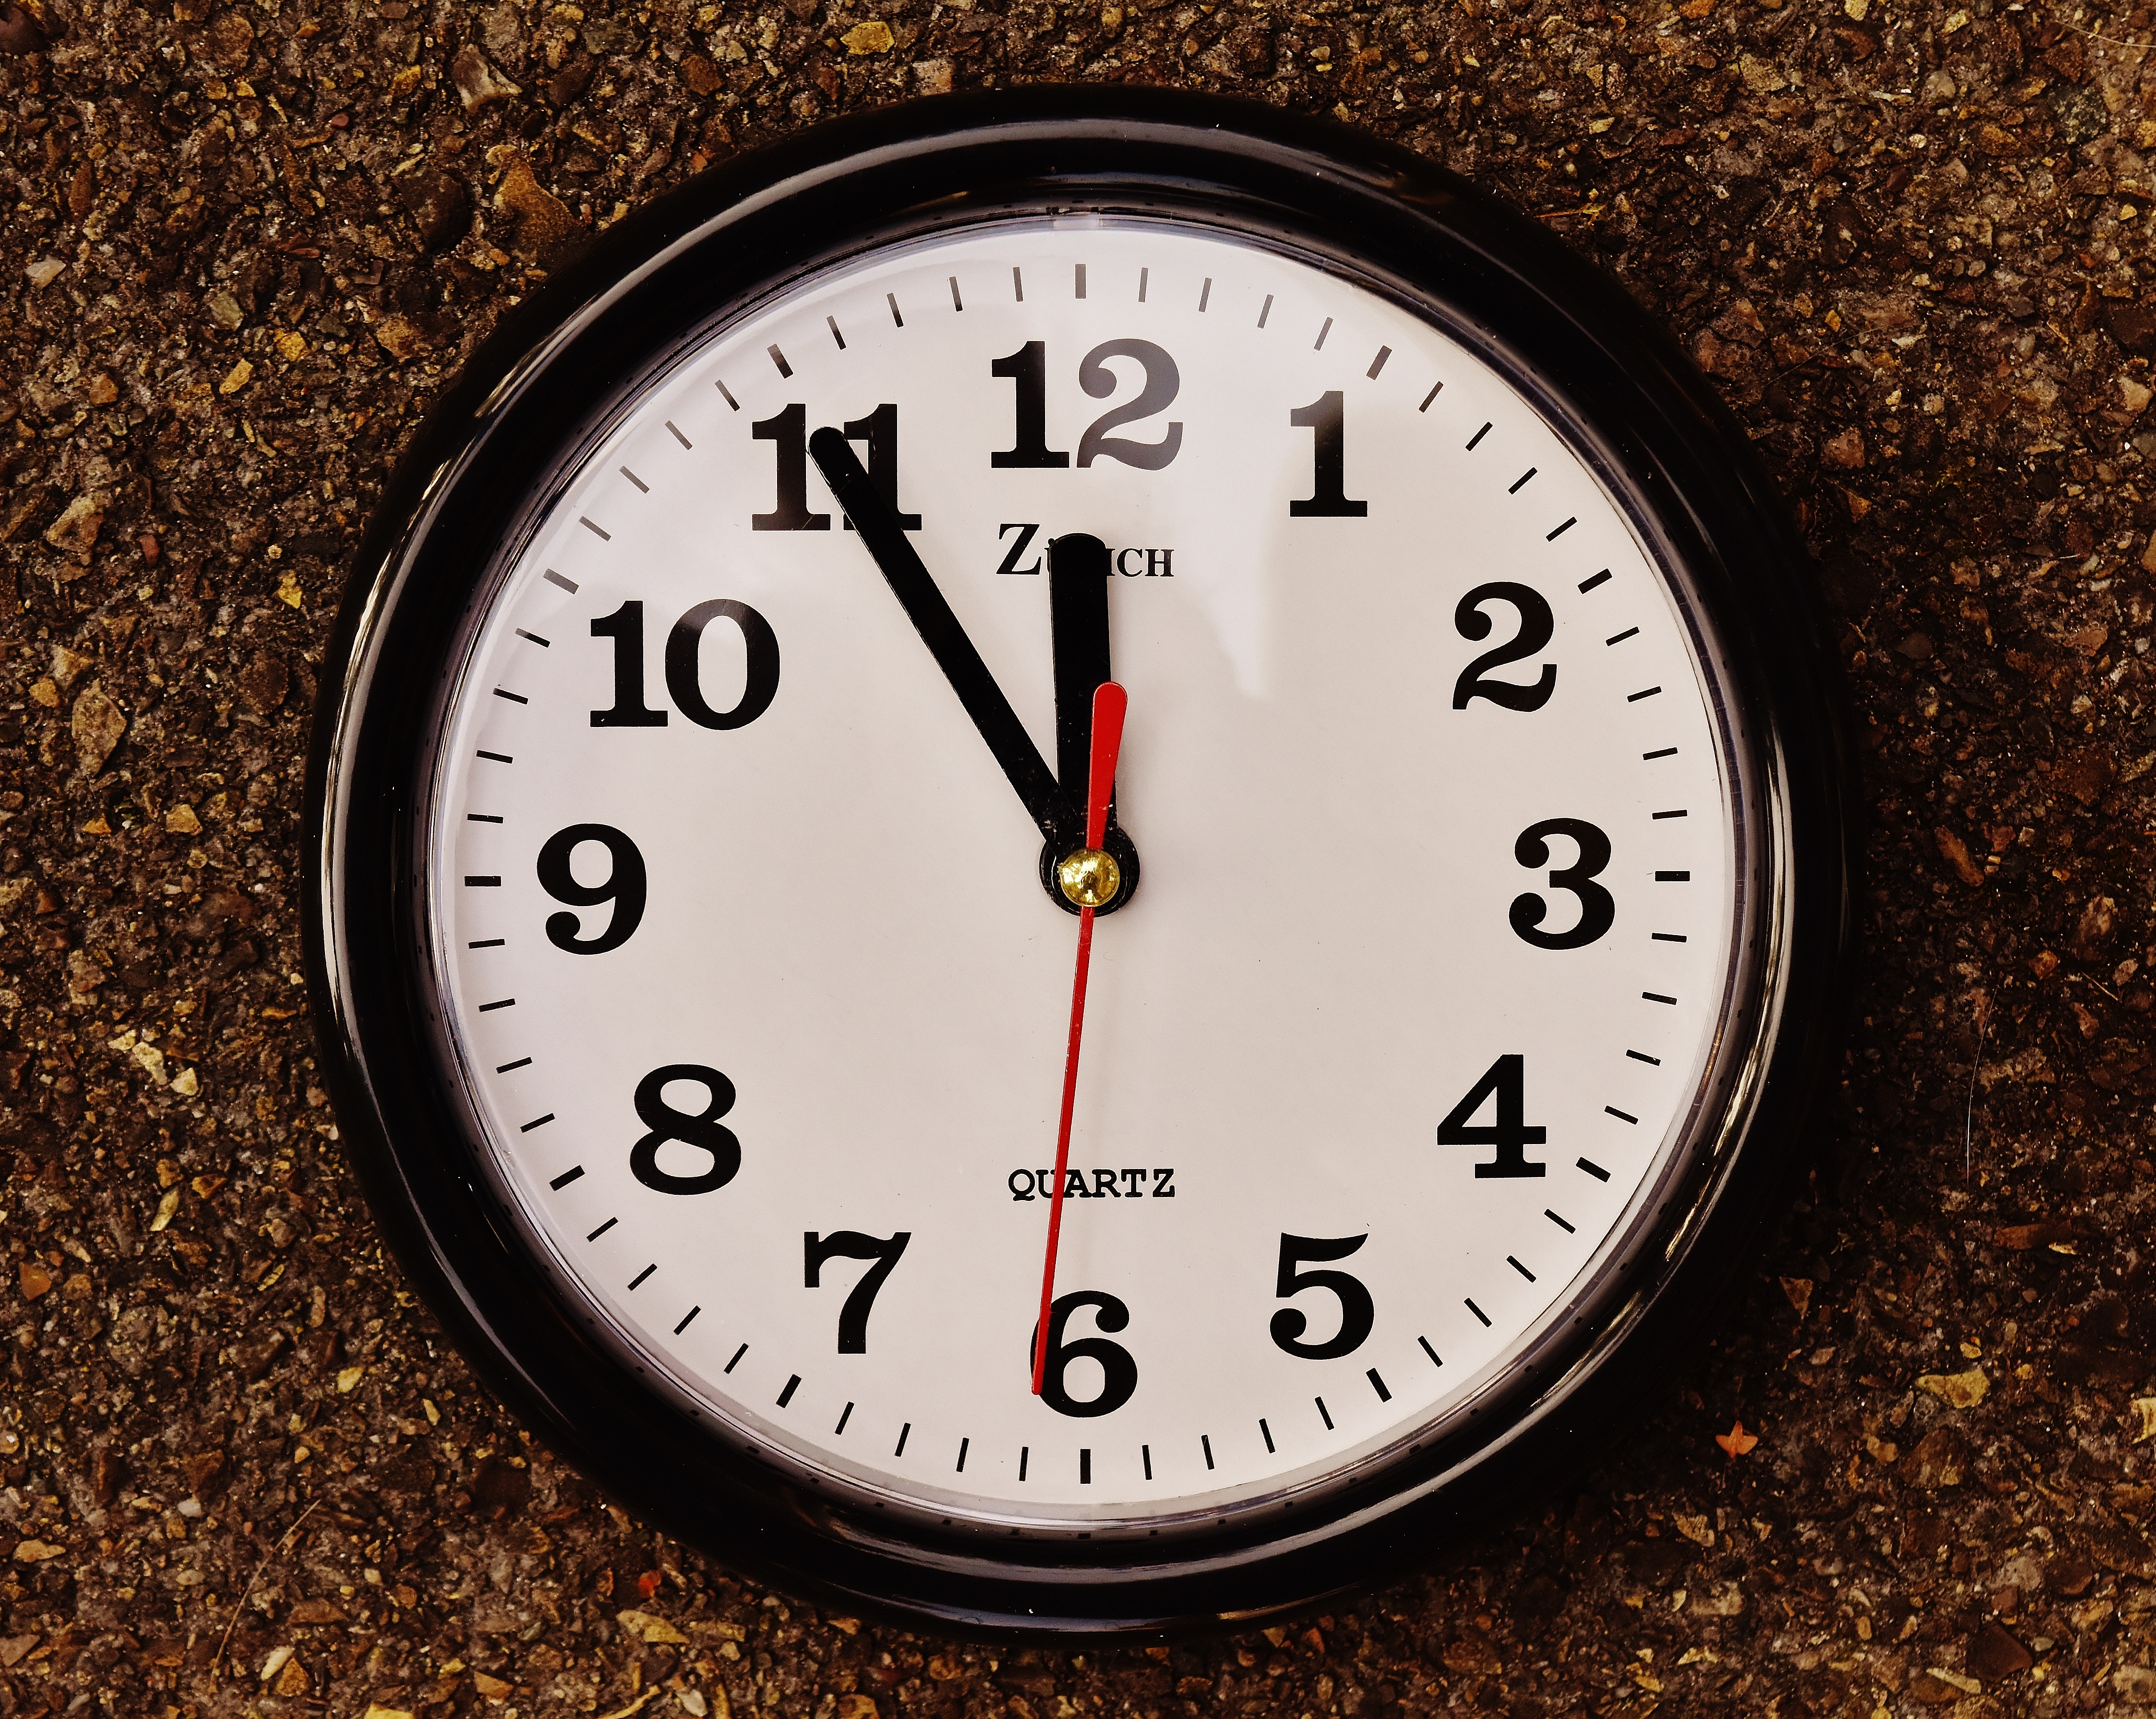
hand, clock, time, alarm clock, furniture, decor, timepiece, dial, clock face, font, disaster, hours, pointer, time indicating, time of, wake up, the eleventh hour, home accessories